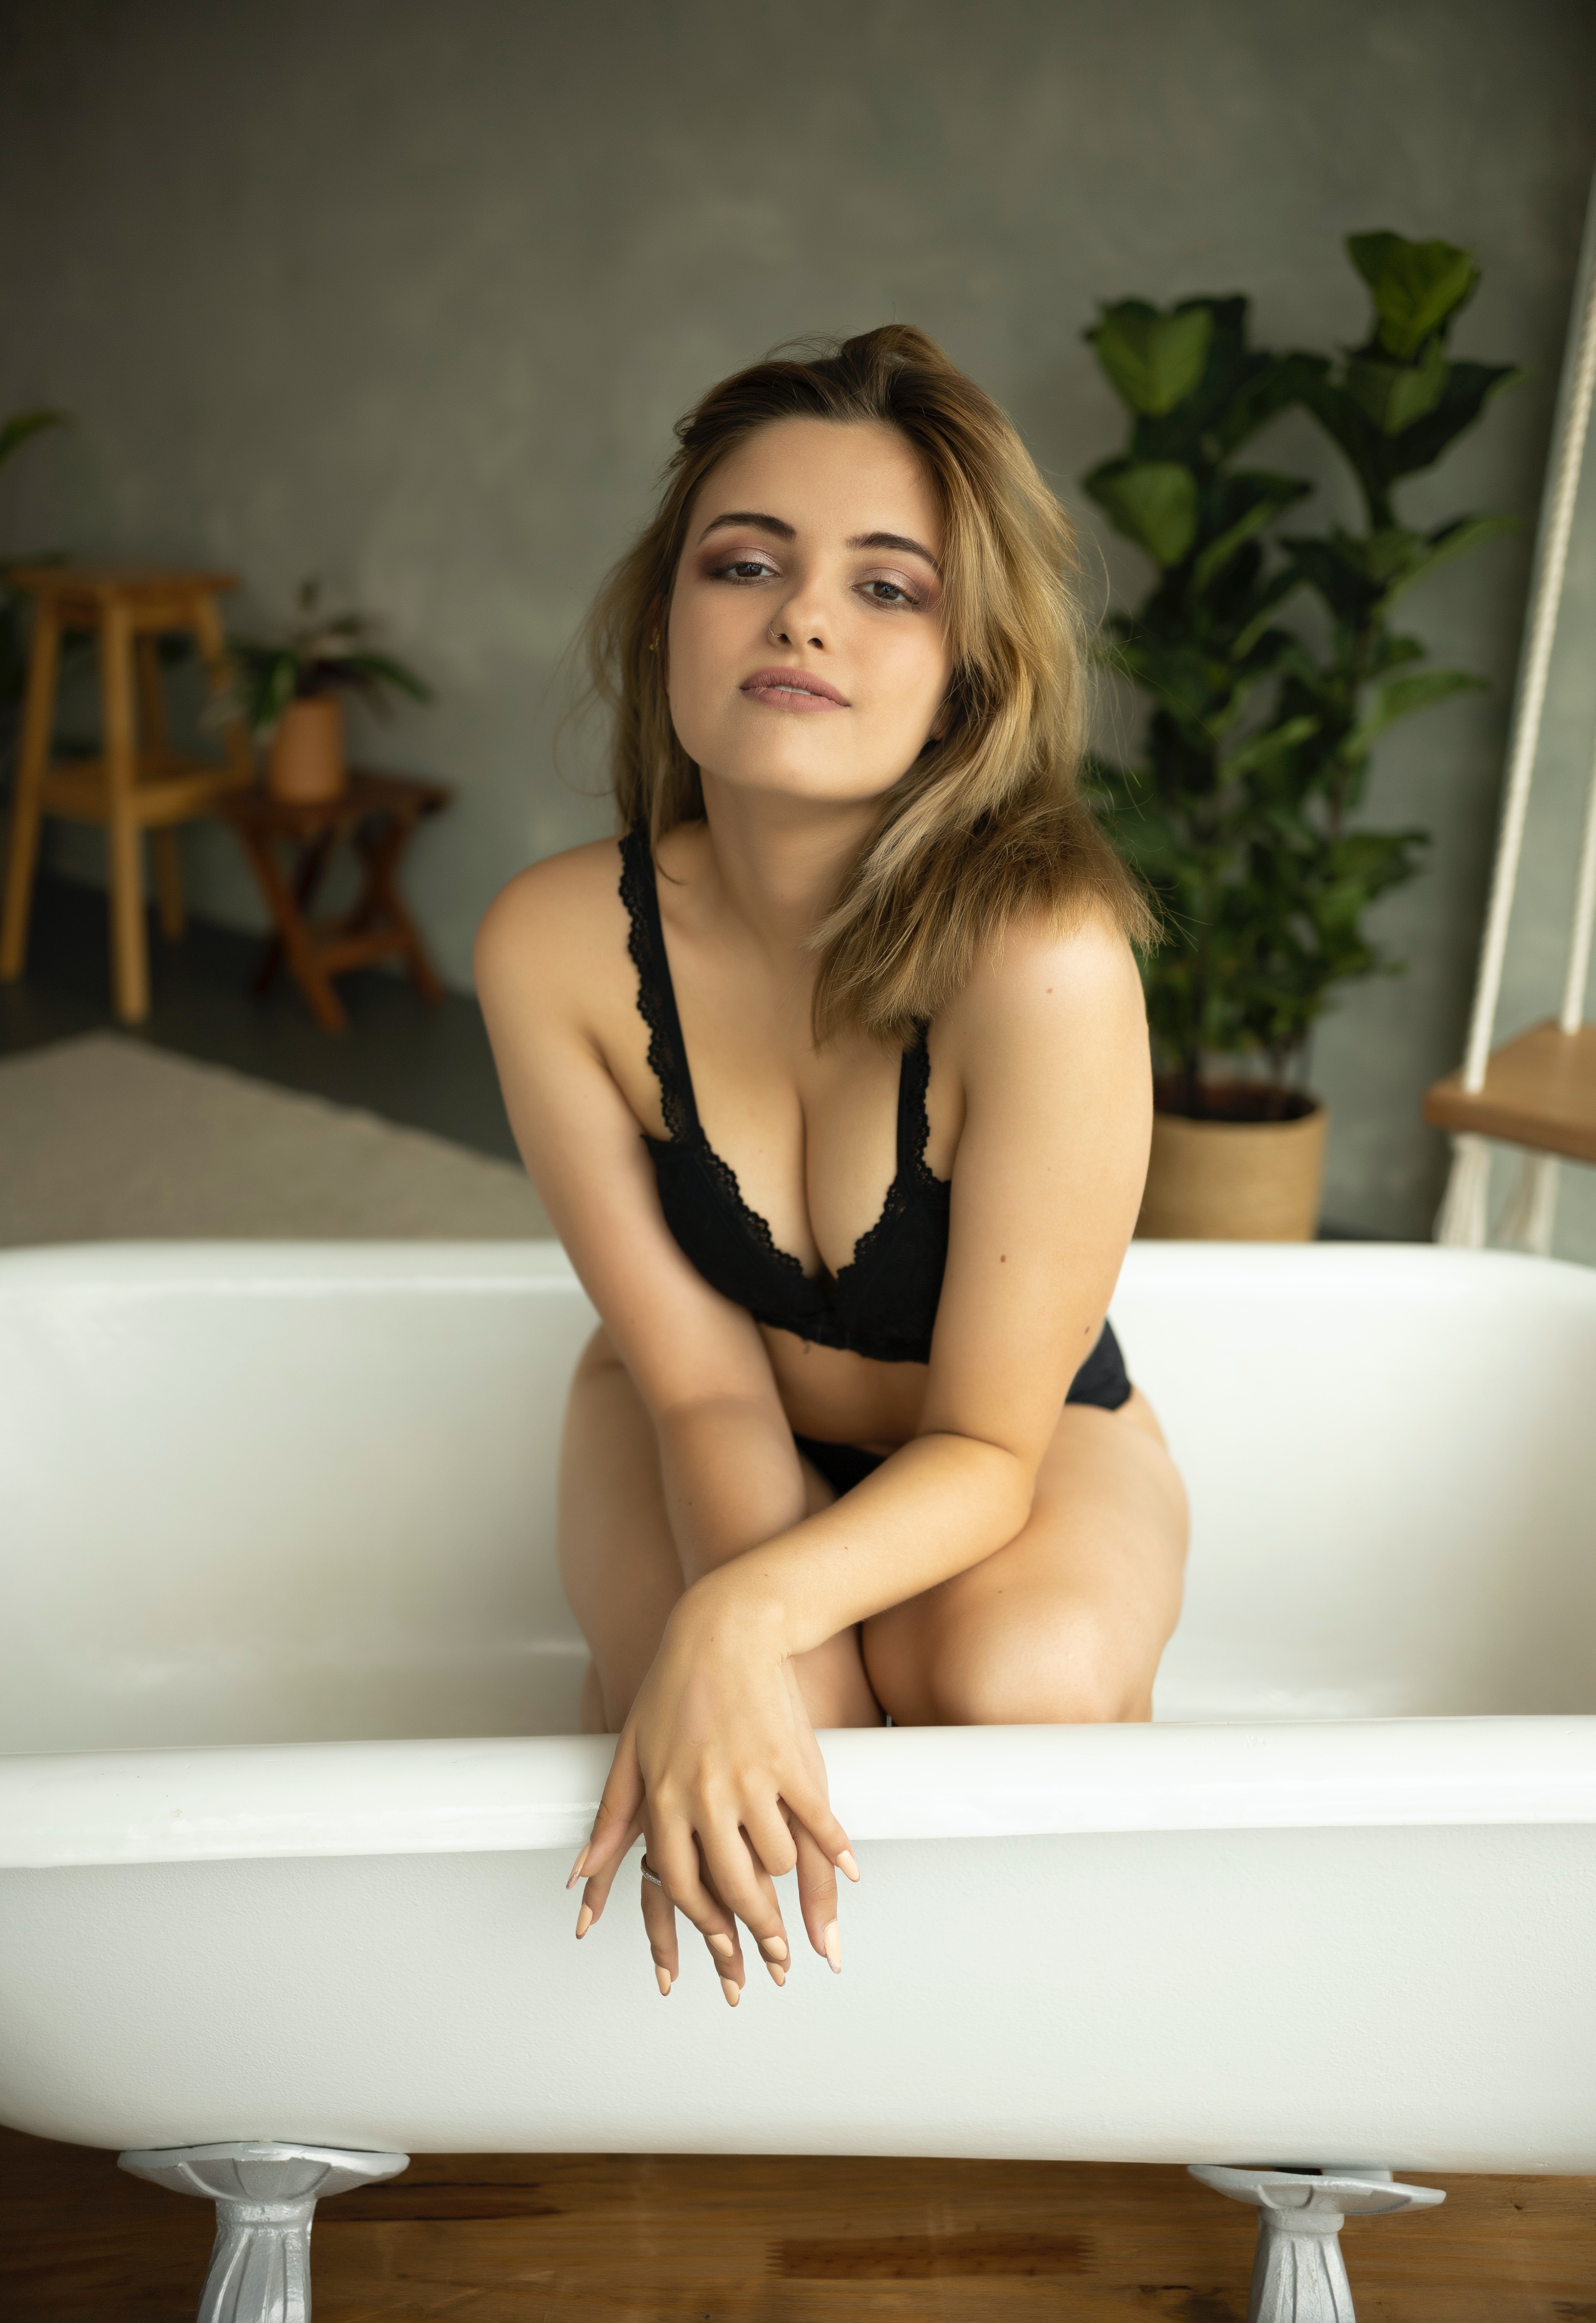
beauty, woman, skin, hairstyle, bathtub, plant, plumbing fixture, flash photography, neck, tap, dress, thigh, waist, comfort, elbow, black hair, plumbing, fashion design, long hair, bathroom, flooring, human leg, knee, bathing, brown hair, leisure, art model, foot, sitting, fun, chest, room, indoor games and sports, fashion model, eyewear, recreation, portrait photography, photo shoot